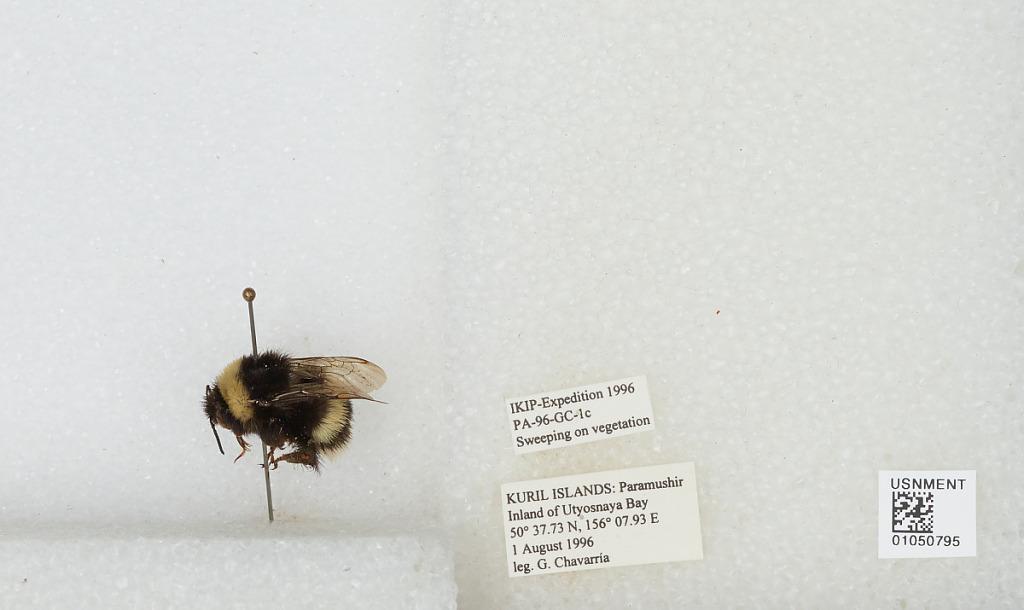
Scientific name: Bombus sp.
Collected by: G. Chavarria
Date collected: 1996-8-1
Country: Russia
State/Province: Sakhalin
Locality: Paramushir Island, inland Of Utyosnaya Bay, Kuril Islands
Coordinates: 50.6289, 156.132